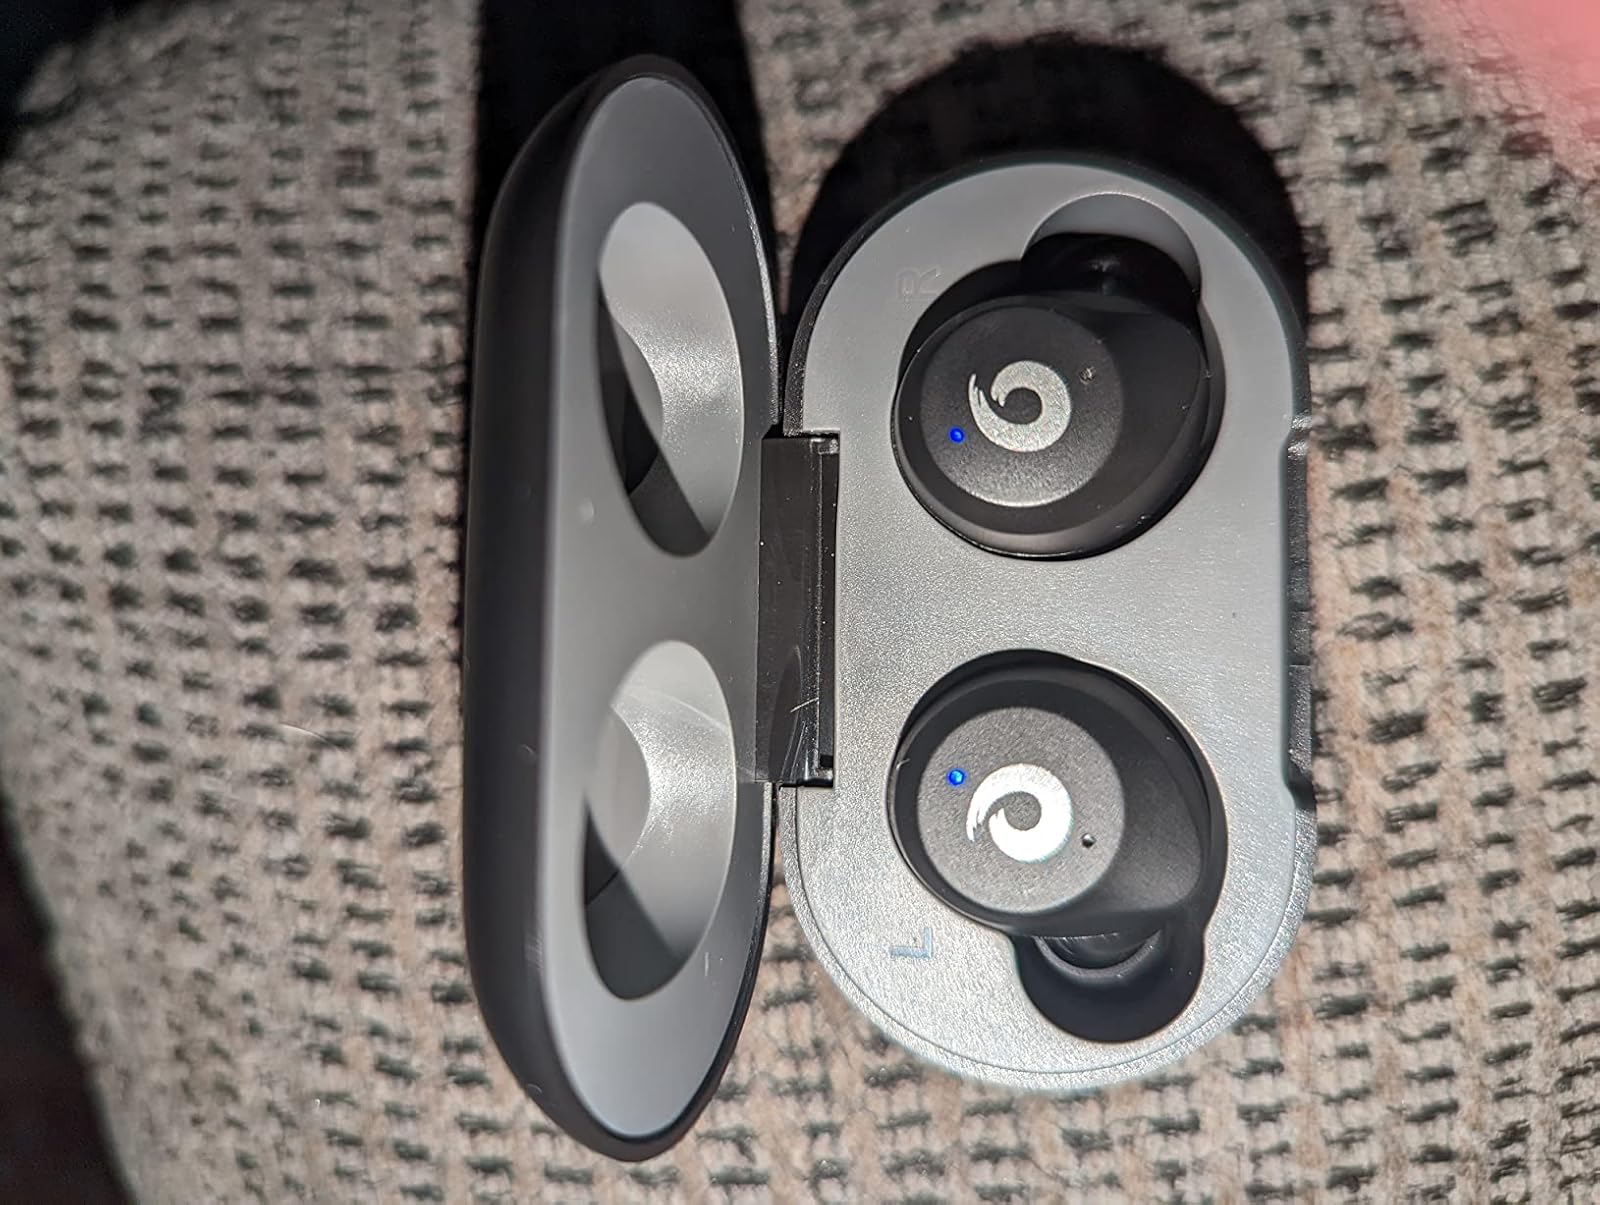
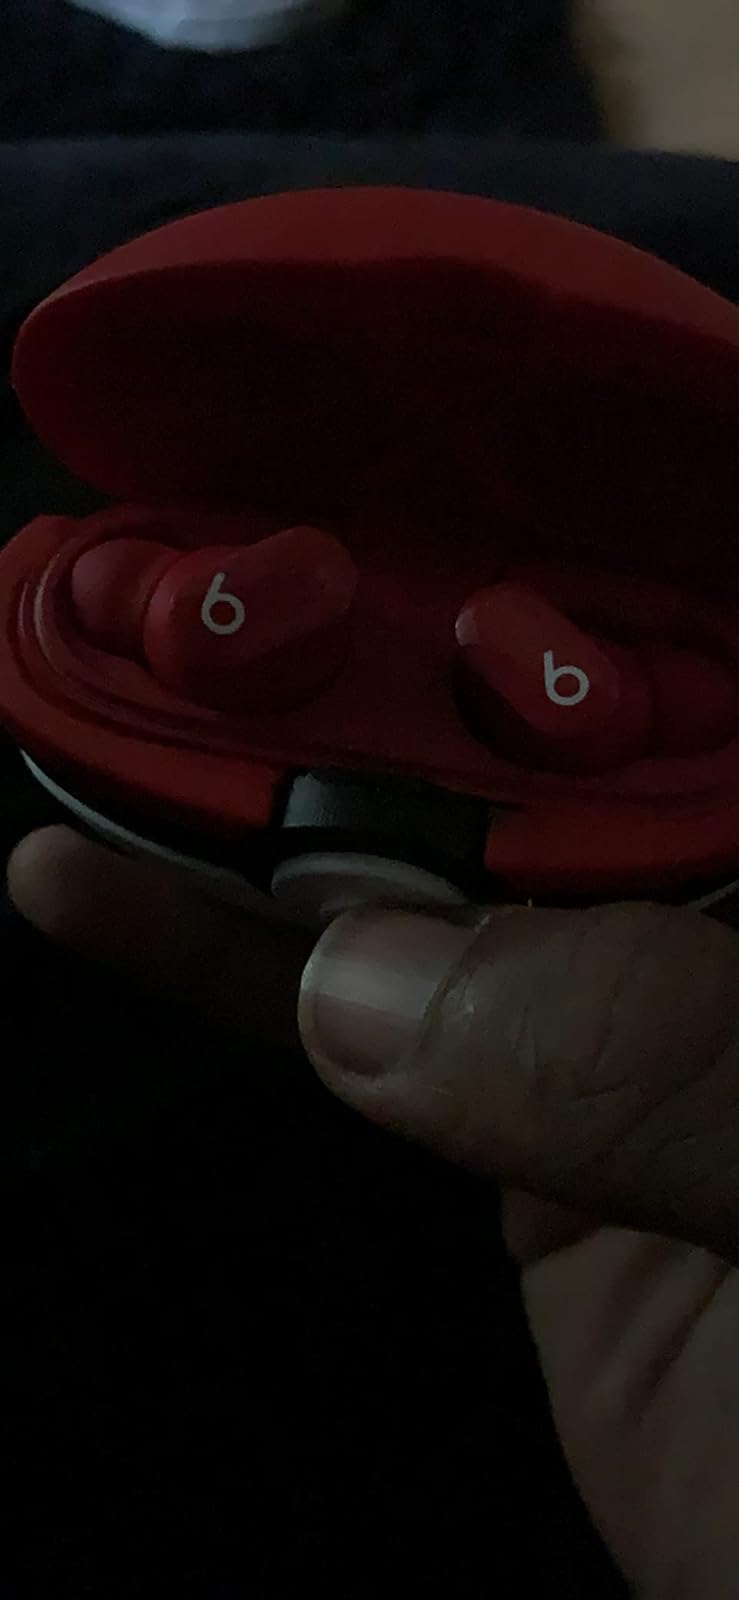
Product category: earbuds
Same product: no